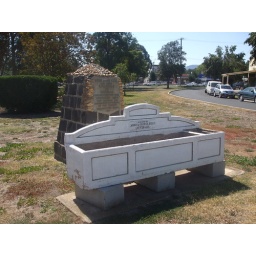
Behind the water trough is a monument to Hume and Hovel who passed through the Yea area in 1823.